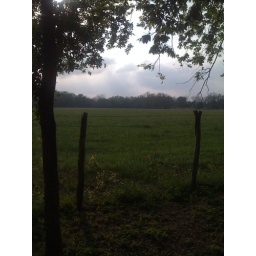
Beautiful field of wildflowers and cows behind our new home in the TX hill country.